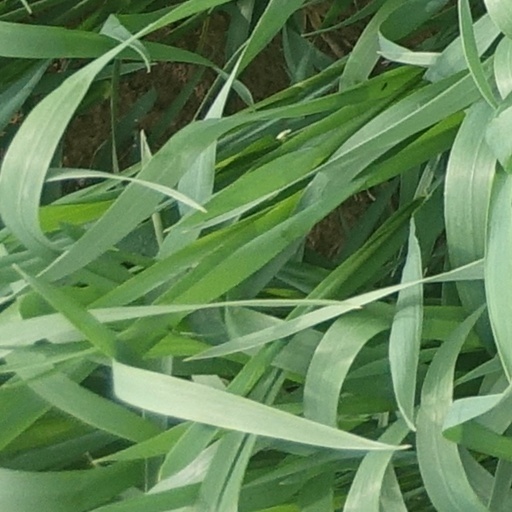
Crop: wheat